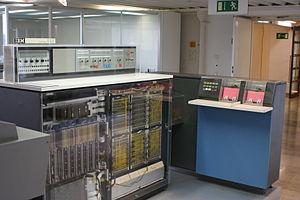
L’IBM 360 est un ordinateur fabriqué en 1965 par la firme International Business Machines. Cette machine comportait de nombreuses innovations, dont la compatibilité très grande entre machines par la microprogrammation, et rencontra un énorme succès pour l'époque. La série 360 a massivement contribué à imposer les ordinateurs dans le monde tant scientifique que des affaires.